1996 Algerian Cup final

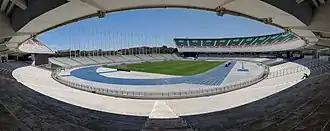
Stade du 5 Juillet hosted the match

The 1996 Algerian Cup Final was the 32nd final of the Algerian Cup. The final took place on July 5, 1996, at Stade 5 Juillet 1962 in Algiers. MC Oran beat USM Blida 1–0 to win their 4th Algerian Cup.